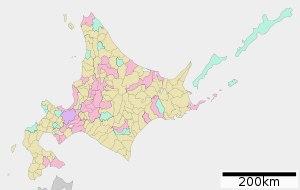
Les villes, officiellement traduit en anglais par city, sont une unité de gouvernement local au Japon. Avec les arrondissements spéciaux de Tokyo, les bourgs et les villages, il s'agit de l'un des quatre types de municipalités japonaises telles que définies par la loi d'autonomie locale de 1947. Il caractérise la ville en question par le kanji shi, placé en suffixe après le nom de la commune comme pour la plupart des autres subdivisions administratives japonaises, reprenant en cela la nomenclature chinoise pour les subdivisions administratives.